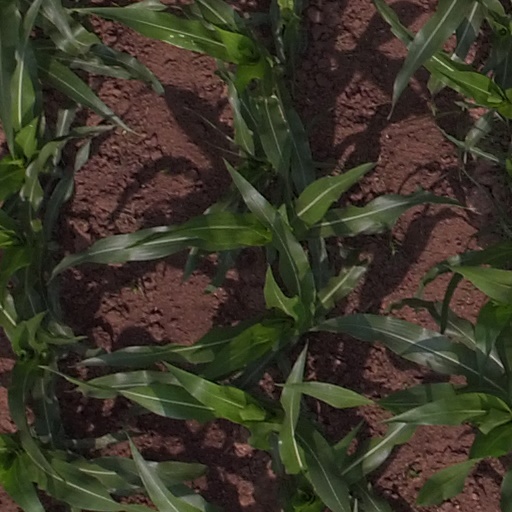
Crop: maize; corn